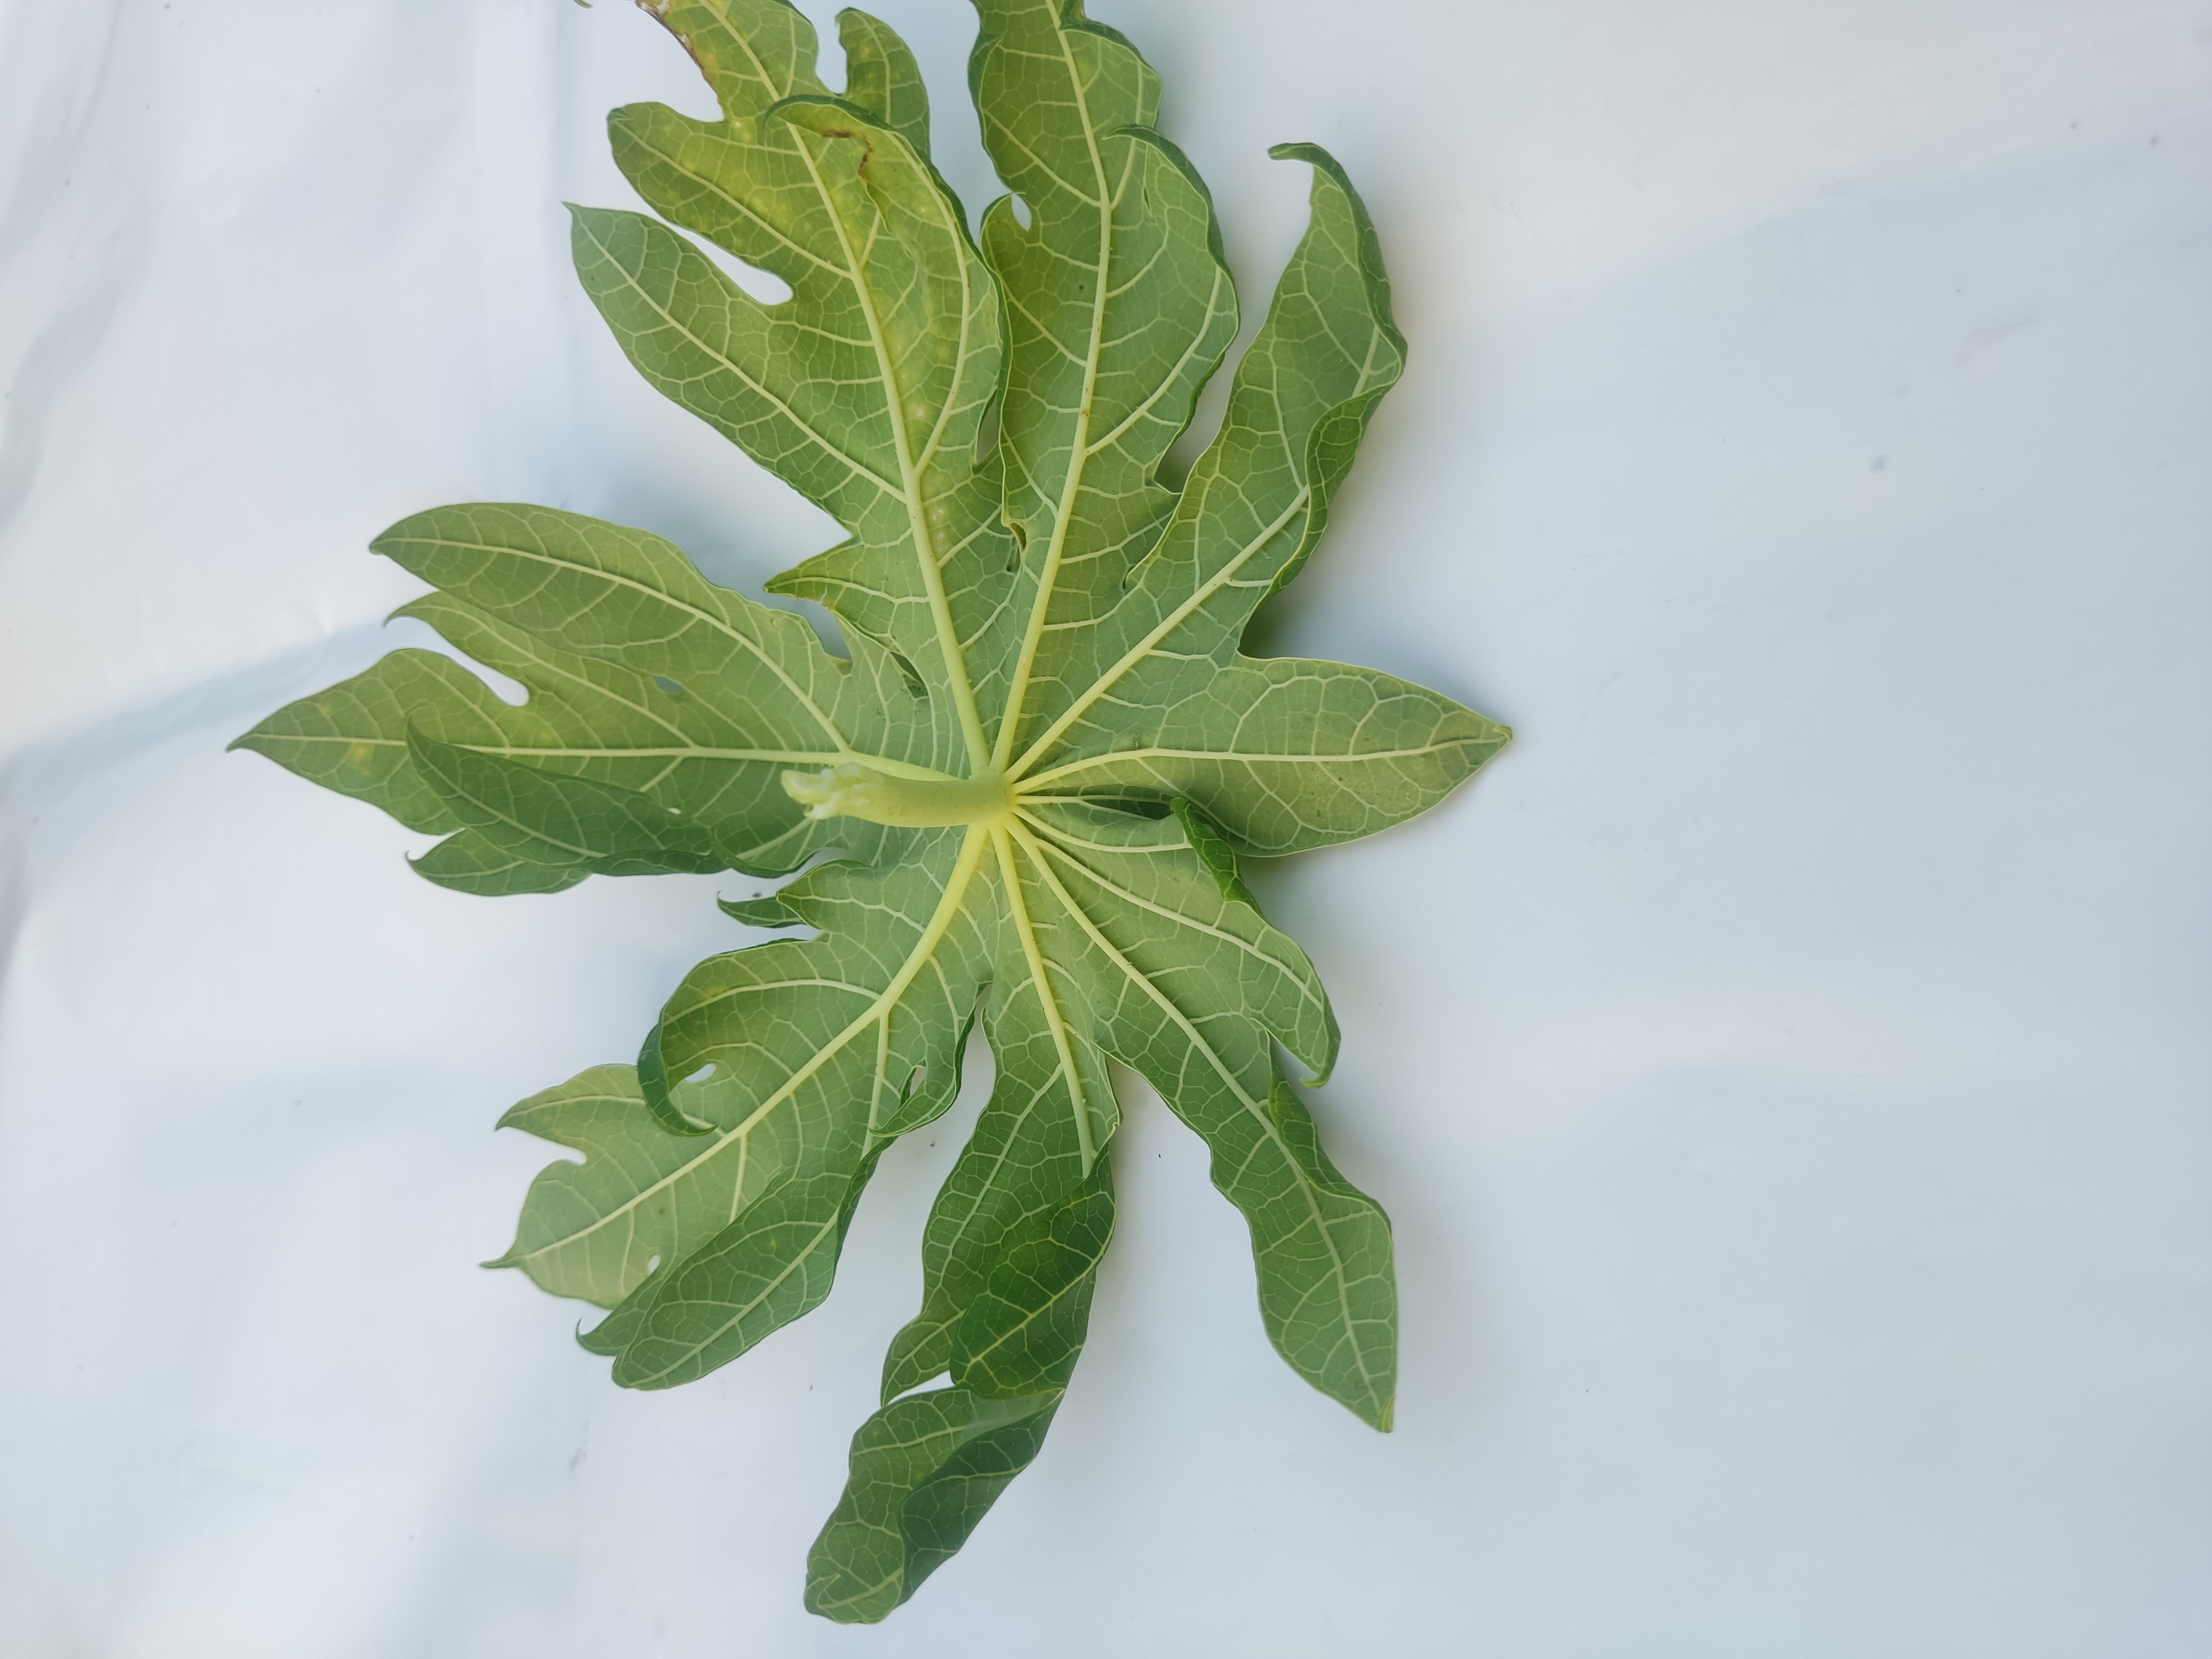
Label: Leaf Curl